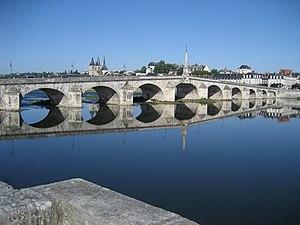
Pont Jacques-Gabriel sur la Loire, à Blois (Loir-et-Cher, France) This building is inscrit au titre des Monuments Historiques. It is indexed in the Base Mérimée, a database of architectural heritage maintained by the French Ministry of Culture,
Cette liste de ponts de France présente une liste de ponts remarquables de France, tant par leurs caractéristiques dimensionnelles, que par leur intérêt architectural ou historique.
Le pont Jacques-Gabriel est un pont sur la Loire situé à Blois dans le Loir-et-Cher, en France. Ce pont a été construit au XVIIIᵉ siècle par Jacques Gabriel.
Jacques Gabriel — également désigné sous le nom de Jacques V Gabriel — né en 1667 à Paris, mort le 23 avril 1742 dans la même ville, est un architecte français.